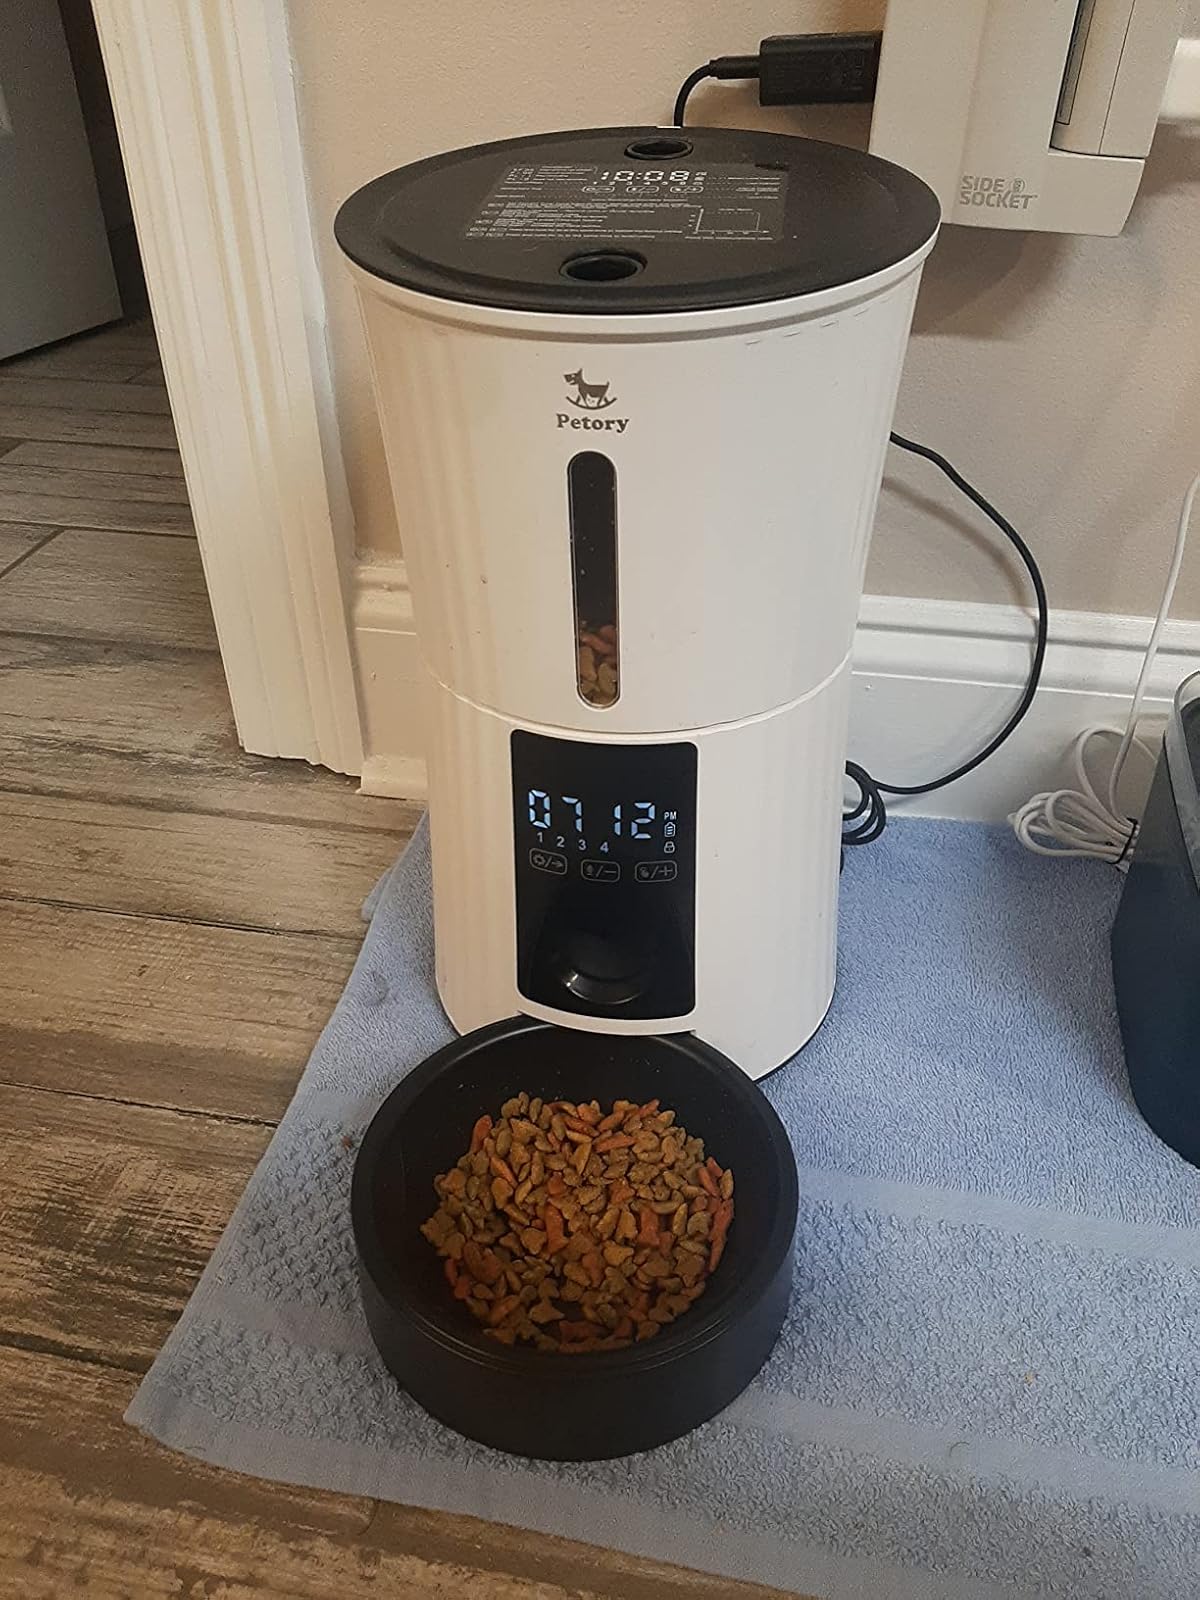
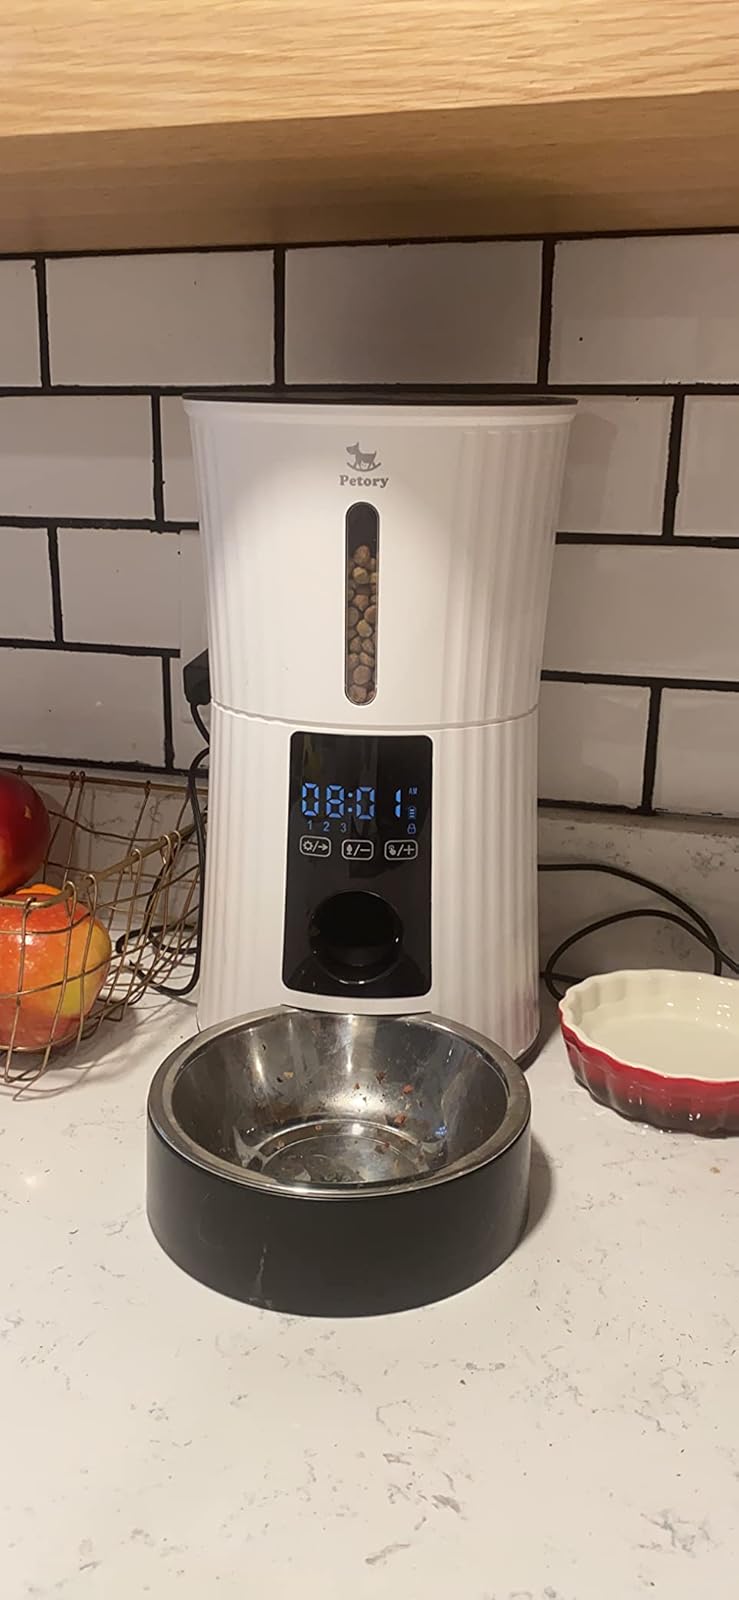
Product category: items_feeder
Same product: yes